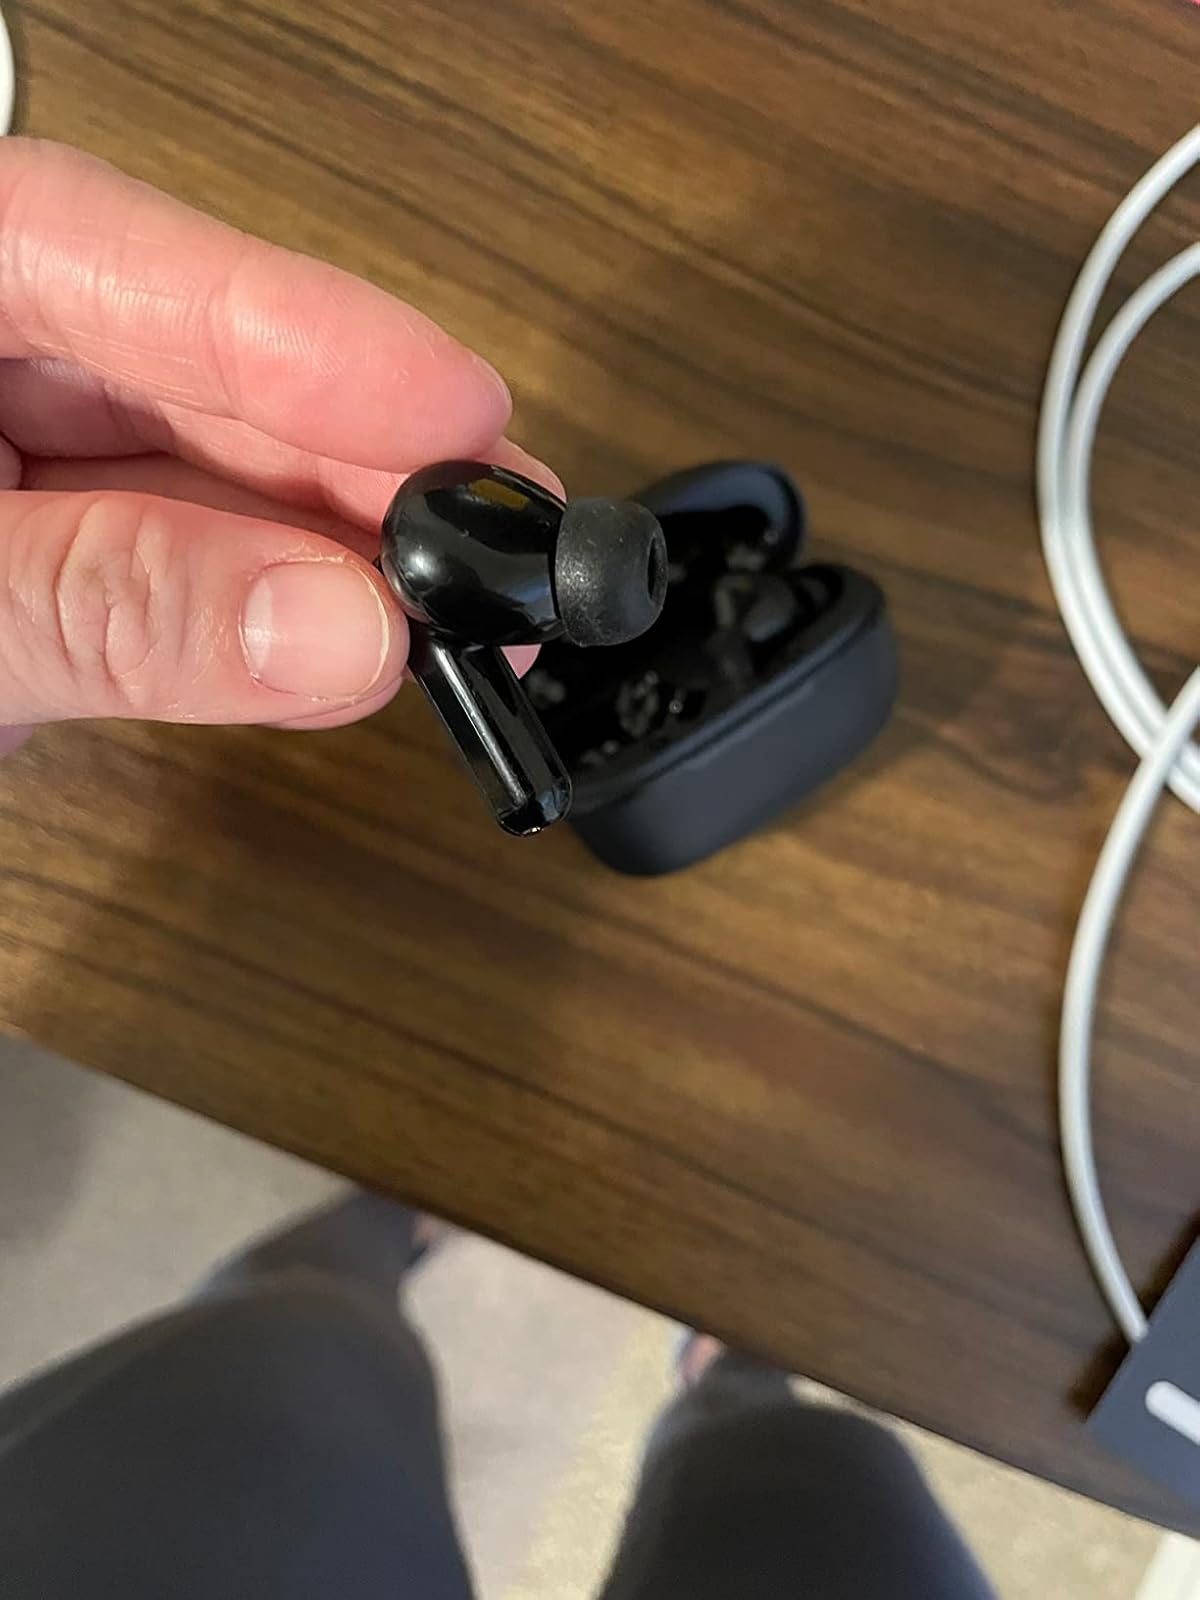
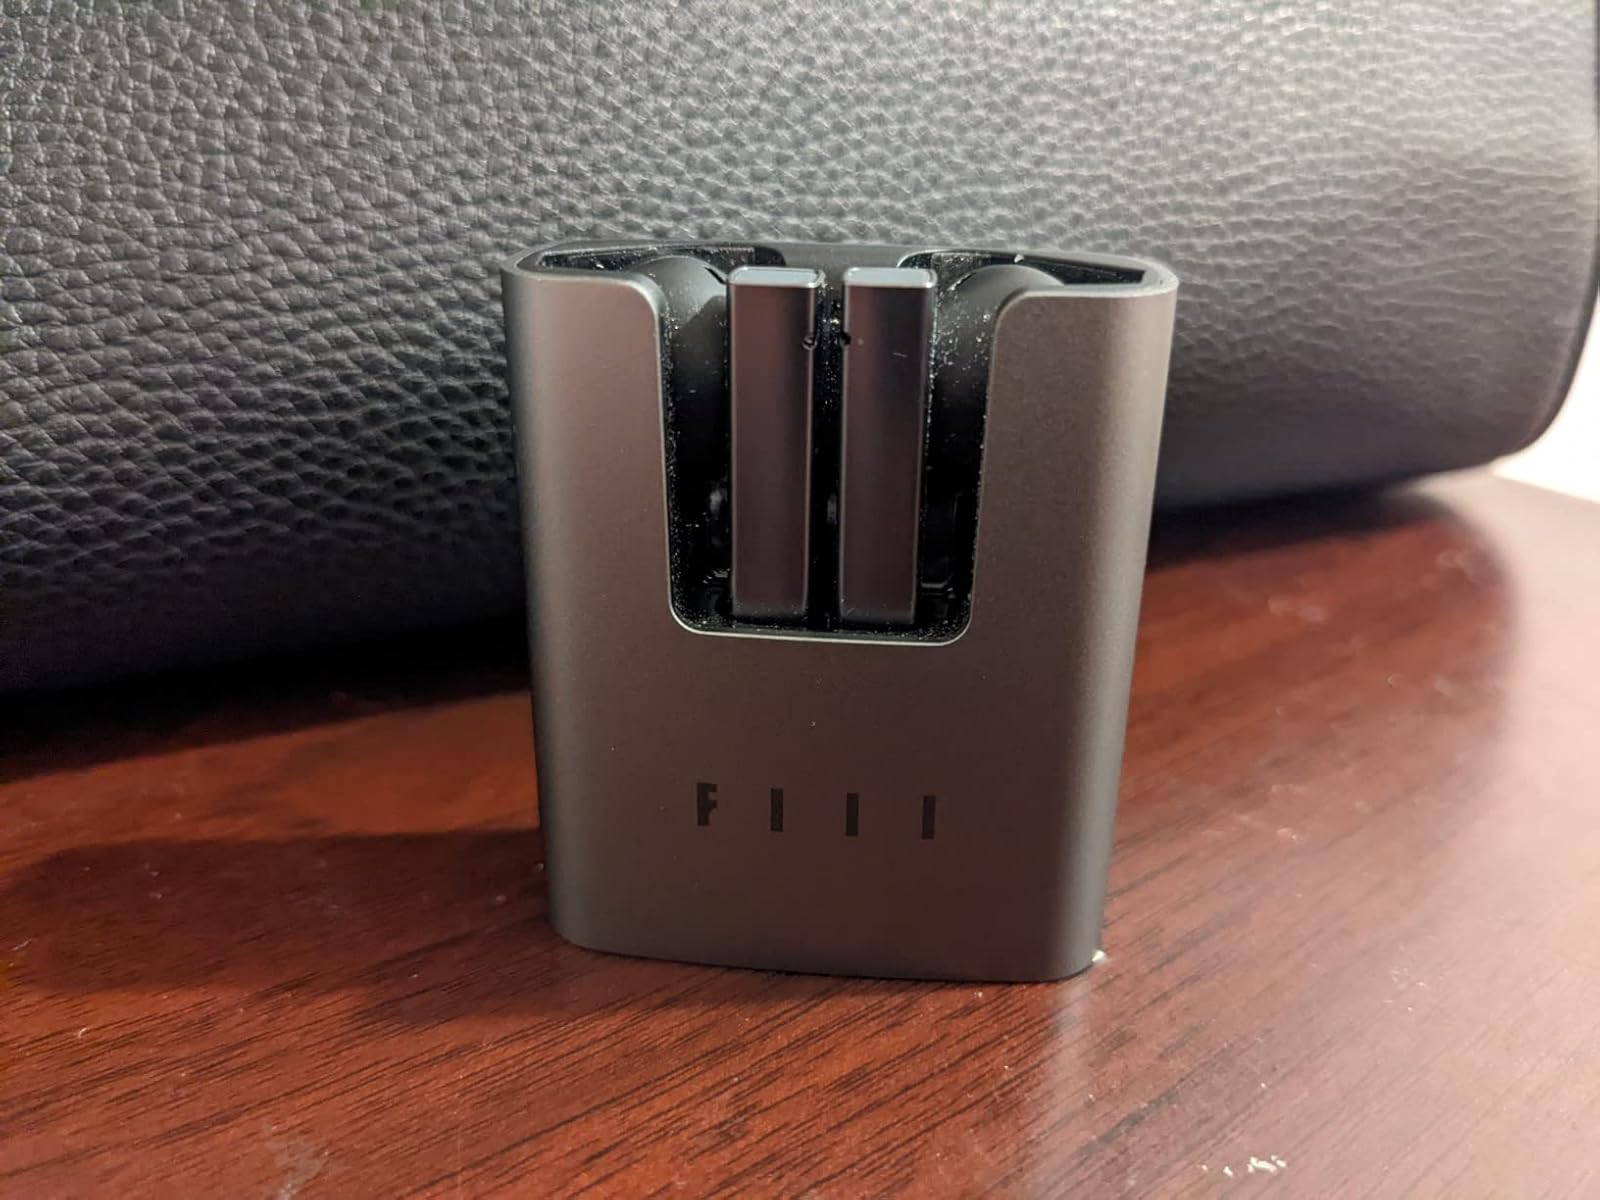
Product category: earbuds
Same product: no